Hoveyzeh (cruise missile)

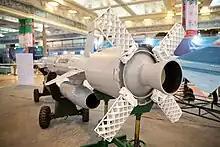
Rear view of the missile

Israeli military intelligence website DEBKAfile states that: "Iran has succeeded in producing low-flying cruise missiles that fly to target under the radar."